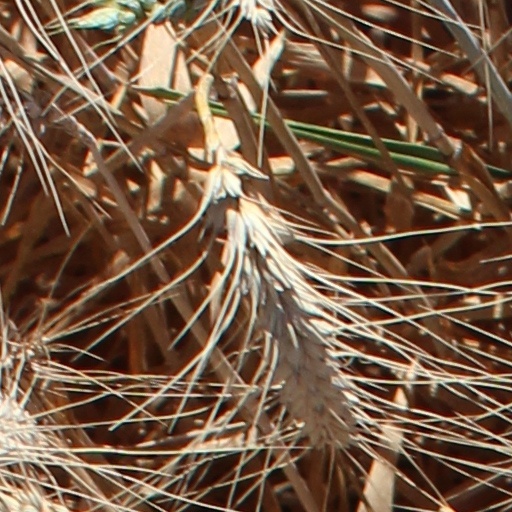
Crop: wheat